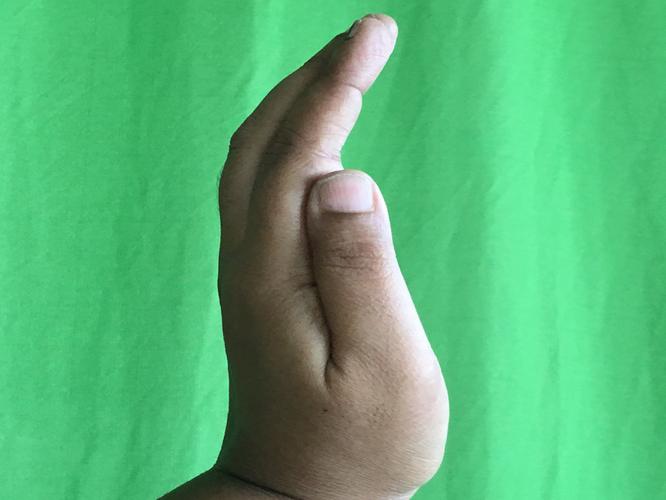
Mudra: Sarpasirsha
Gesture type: single_hand